VFA-154

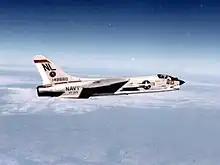
VF-154 F-8D Crusader in the early 1960s

In 1957 VF-154 transitioned to the Navy's first operational supersonic carrier aircraft, the F-8 Crusader. The combination of supersonic aircraft and modified World War II small deck, "27-Charley" carriers such as – VF-154's assigned carrier – was not easy on aircraft or pilots – VF-154 lost a full squadron of aircraft (14) and 20% of its pilots in the process.